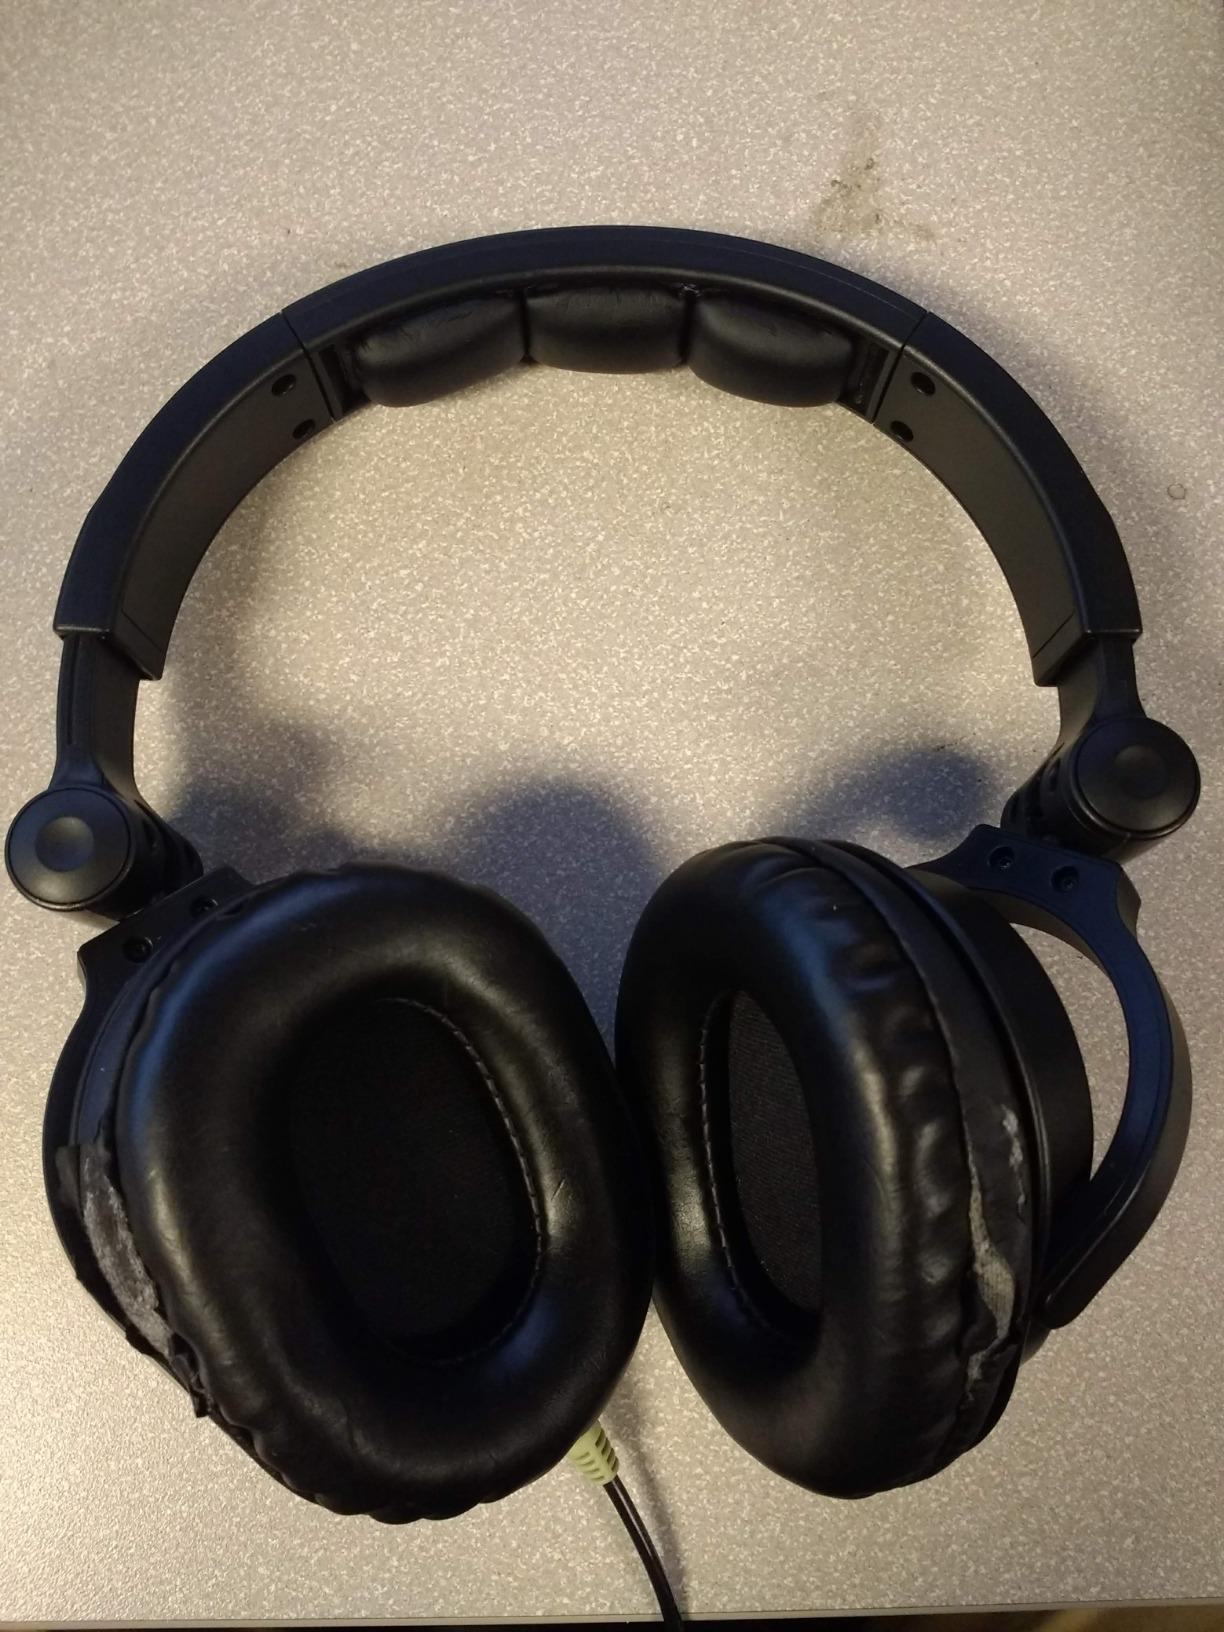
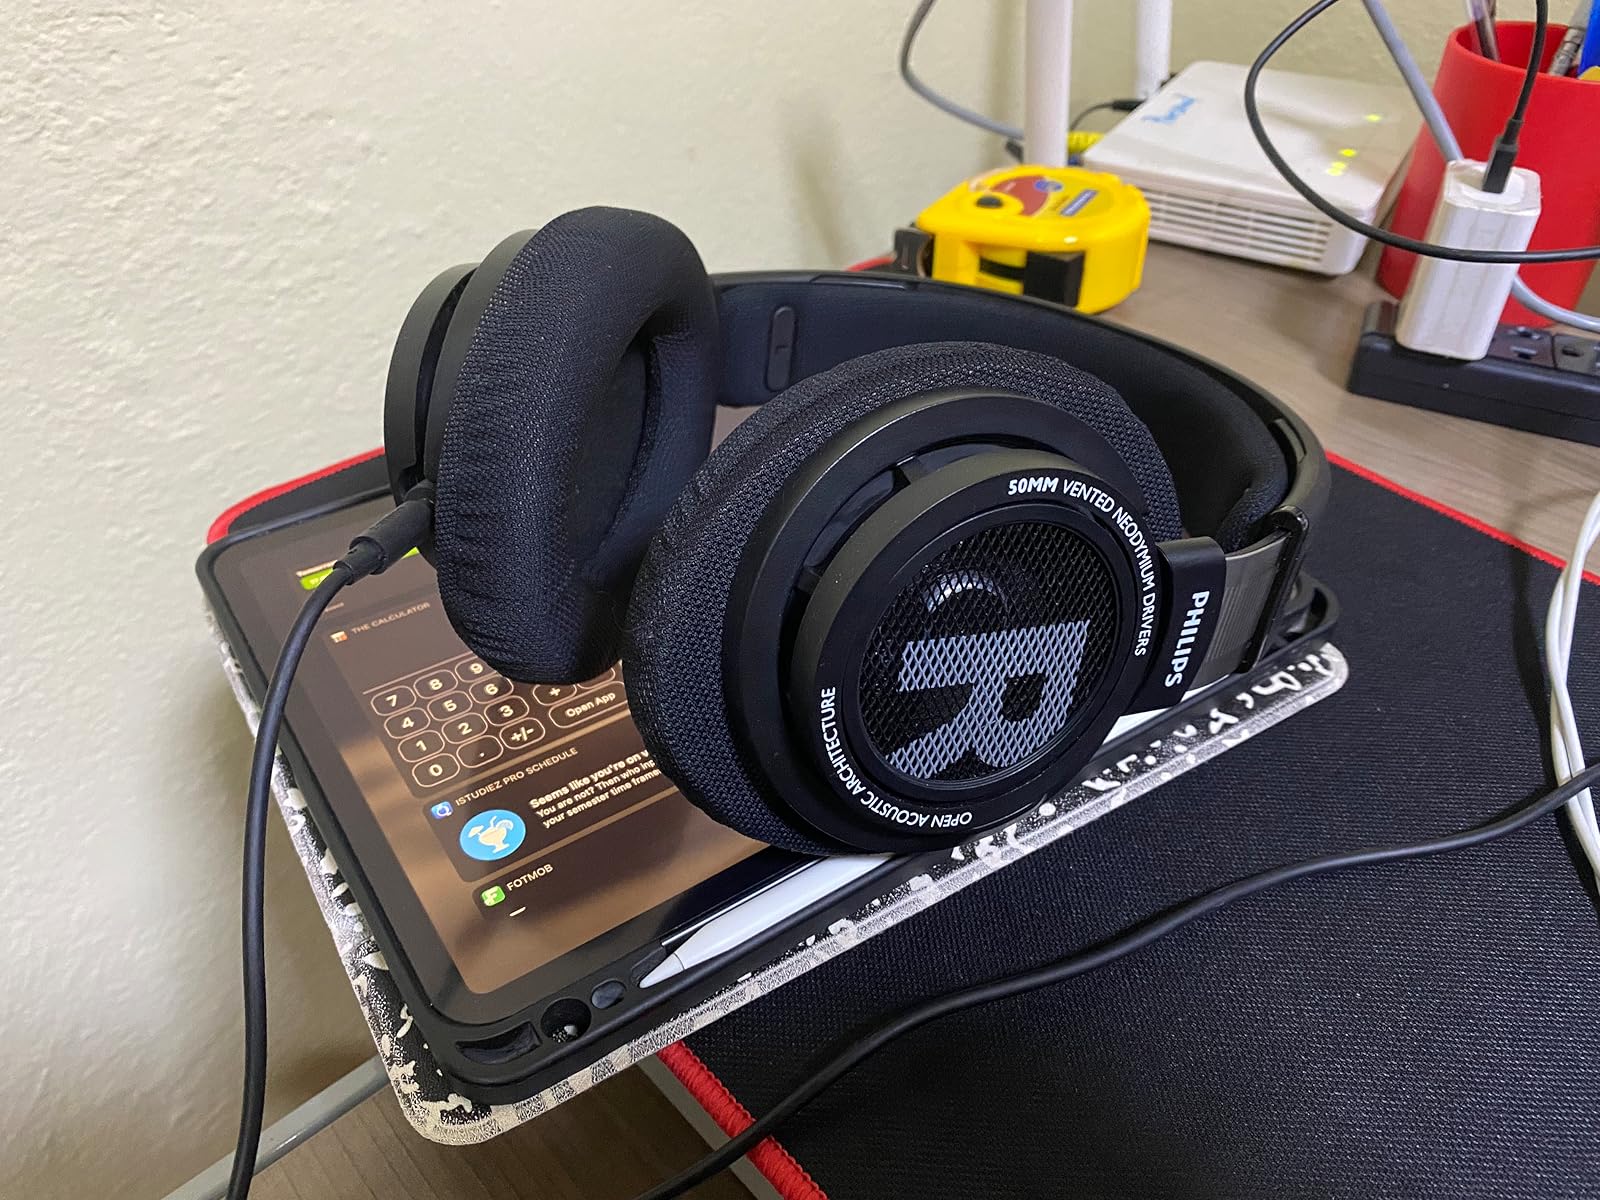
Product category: headphones
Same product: no